Tintin in Tibet

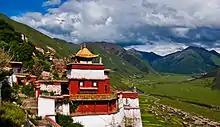
Drigung Monastery in the Himalayas of Tibet, similar to the Buddhist monastery depicted in the book

While considering the character of Chang, absent since "The Blue Lotus", Hergé thought of his artistic Chinese friend Zhang Chongren, whom he had not seen since the days of their friendship over twenty years earlier. Hergé and Zhang used to spend every Sunday together, during which Hergé learned much about Chinese culture for his work on "The Blue Lotus". Later, Zhang moved back to his homeland and Hergé lost contact with his friend after the Japanese invasion of China in 1937. Hergé felt Chang and Tintin must be reunited, just as he hoped to see his friend again some day.